Viking runestones

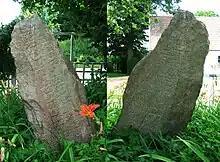
Runestone DR 266

This runestone was a boulder which was located at Gådersta, but it has disappeared. It was possibly in runestone style Pr4, which is also known as Urnes style. In this style the text bands end in serpent or beast heads depicted in profile.